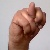
The image shows a hand gesture representing the letter 'N' in Indian Sign Language.